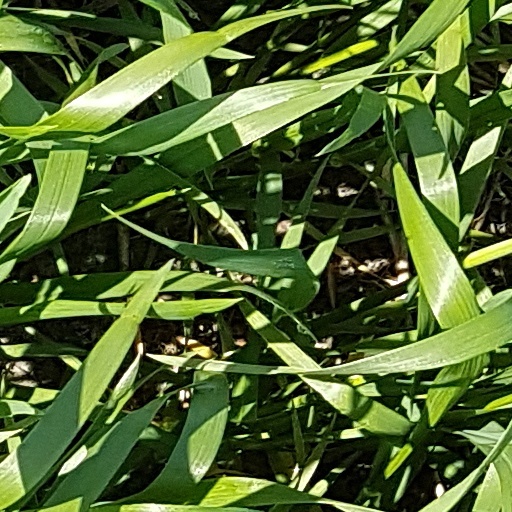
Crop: wheat